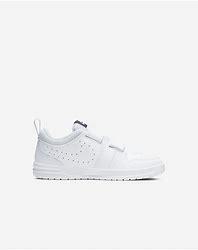
Brand: Nike
Model: Pico 5